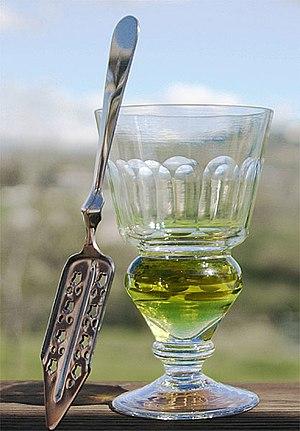
Conseil fédéral
Le 16 mars est le 75ᵉ jour de l'année du calendrier grégorien, le 76ᵉ en cas d'année bissextile. Il reste 290 jours avant la fin de l'année.
L'absinthe aussi nommée grande absinthe en opposition avec la petite absinthe est une espèce de plantes de la famille des Astéracées.
L'absinthe est un ensemble de spiritueux à base de plantes d'absinthe, également appelé « fée verte » ou encore « bleue ». La fabrication, la vente et la consommation de l'absinthe étaient interdites en Suisse de 1910 à 2005 et en France de 1915 à 2011.